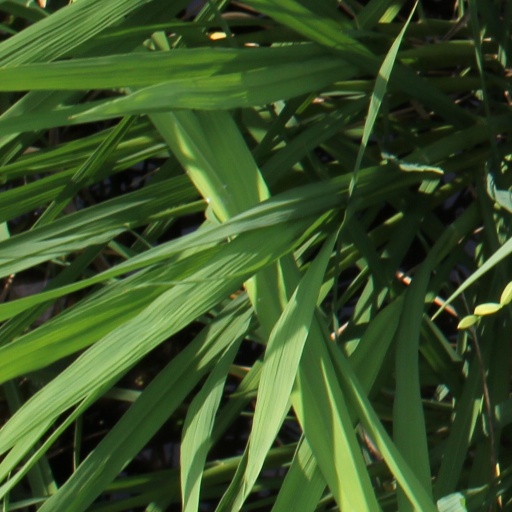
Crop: rice